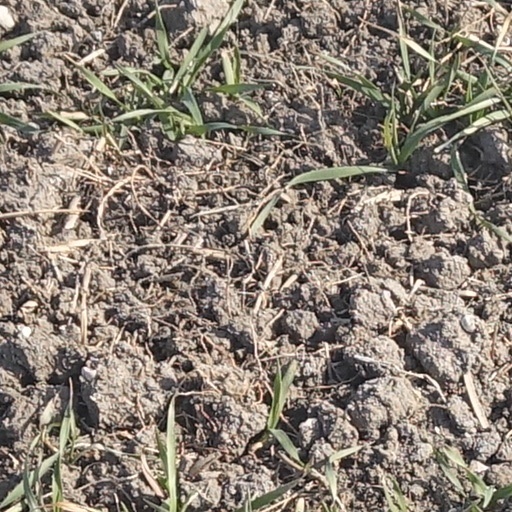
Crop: wheat